1984 Intercontinental Cup

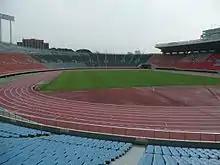
The National Stadium in Tokyo, which hosted the match

Independiente qualified for the Intercontinental Cup as the reigning Copa Libertadores winners. They won the 1984 Copa Libertadores by beating Grêmio 3–1 on points over two legs in the finals. It would be Independiente's sixth appearance in the competition. Their previous five appearances had resulted in one win in 1973 and four defeats in 1964, 1965, 1972 and 1974.